Community mobilization

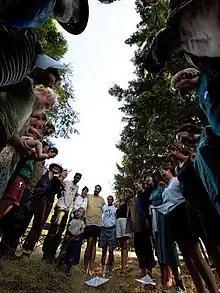
Let the communities reach a sustainable solution to their problem.

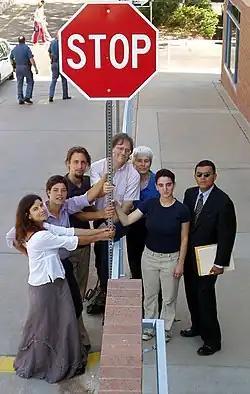
It proved an effective way.

Community mobilization is an attempt to bring human and non-human resources together to undertake developmental activities and achieve sustainable development.